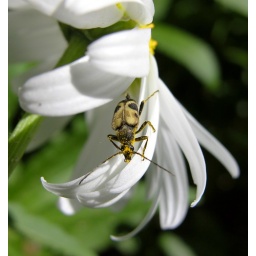
Someone's been busy... A flower longhorn beetle on a daisy in my yard. I think this is &lt;i&gt;Judolia cordifera&lt;/i&gt;.